The White Dove (1942 film)

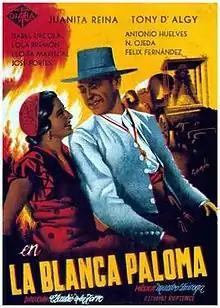

The White Dove (Spanish: La blanca Paloma) is a 1942 Spanish musical drama film directed by Claudio de la Torre and starring Juanita Reina, Tony D'Algy and Antonio Huelves. It was remade in 1955 as "It Happened in Seville" with Reina again in the role of Esperanza.